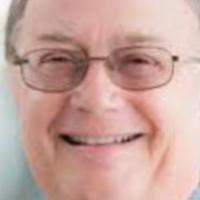
Age group: age 41-55